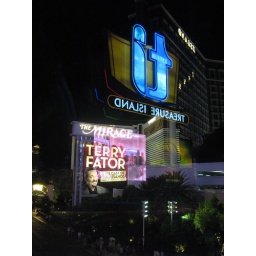
Reflection in the glass on the bridge that connects the Venetian to TI.